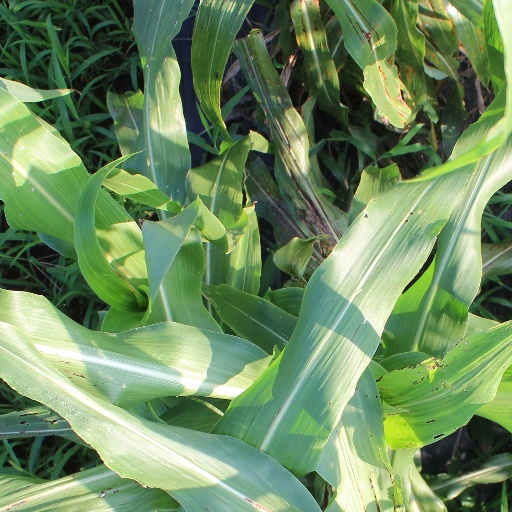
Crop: sorghum